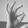
ASL letter: F